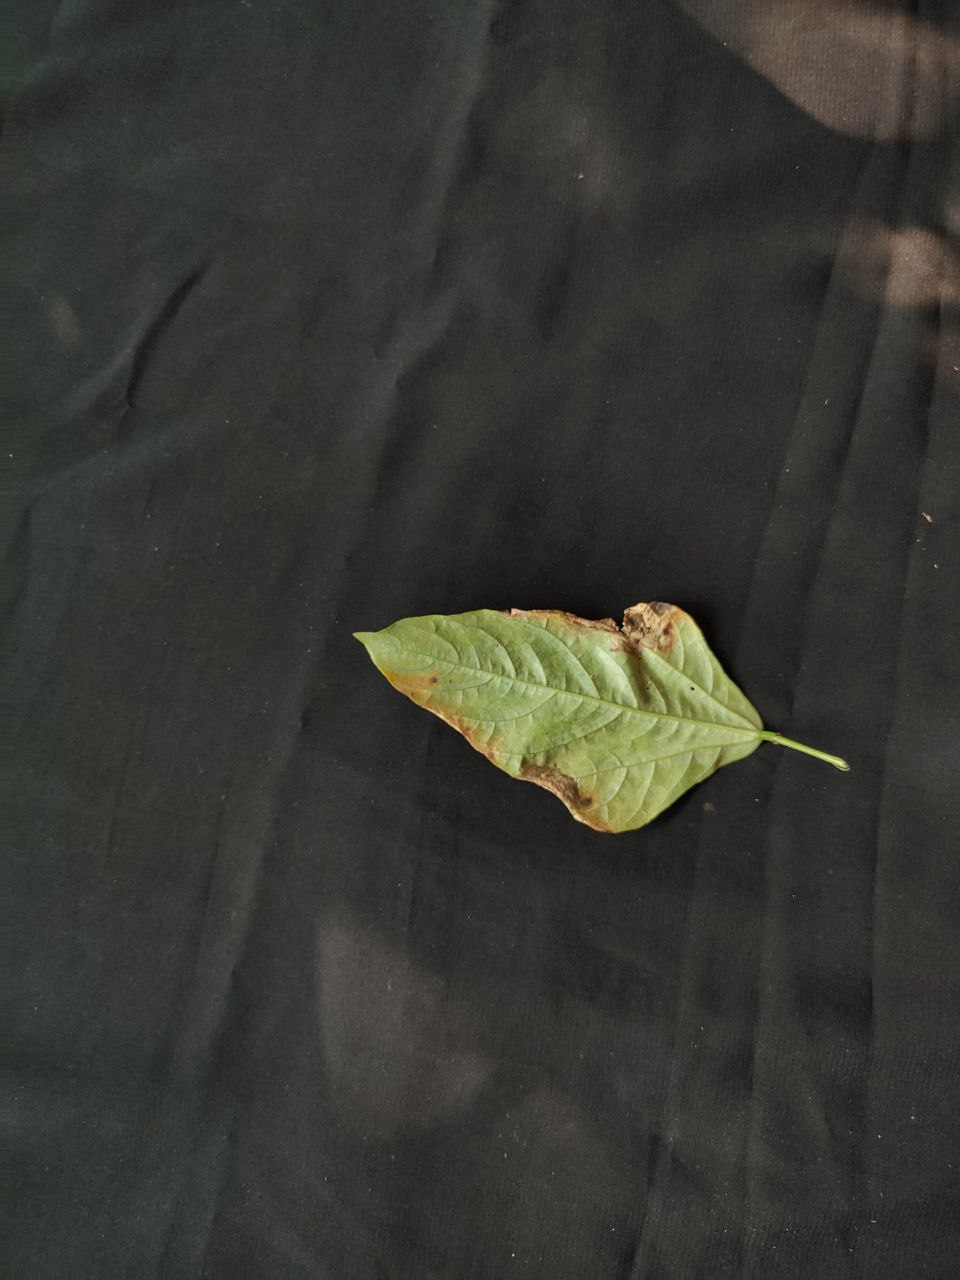
Crop: cowpea
Leaf condition: Bacterial wilt